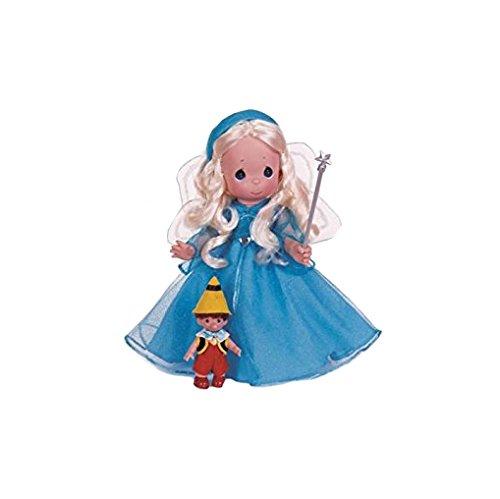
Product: Precious Moments Pinocchio's Blue Fairy Doll, 7"
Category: Toys & Games | Dolls & Accessories | Dolls
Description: Dimensions: 7" doll.
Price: $32.42
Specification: ProductDimensions:4x4x7inches|ItemWeight:4ounces|ShippingWeight:4ounces(Viewshippingratesandpolicies)|DomesticShipping:ItemcanbeshippedwithinU.S.|InternationalShipping:ThisitemcanbeshippedtoselectcountriesoutsideoftheU.S.LearnMore|ASIN:B01MXJX8N7|Itemmodelnumber:2211|Manufacturerrecommendedage:24months-8years